BICEP and Keck Array

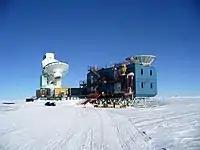
South Pole Telescope (left) and Dark Sector Laboratory with BICEP2 (right)

Reports stated in March 2014 that BICEP2 had detected "B"-modes from gravitational waves in the early universe (called primordial gravitational waves), a result reported by the four co-principal investigators of BICEP2: John M. Kovac of the Center for Astrophysics | Harvard & Smithsonian; Chao-Lin Kuo of Stanford University; Jamie Bock of the California Institute of Technology; and Clem Pryke of the University of Minnesota.